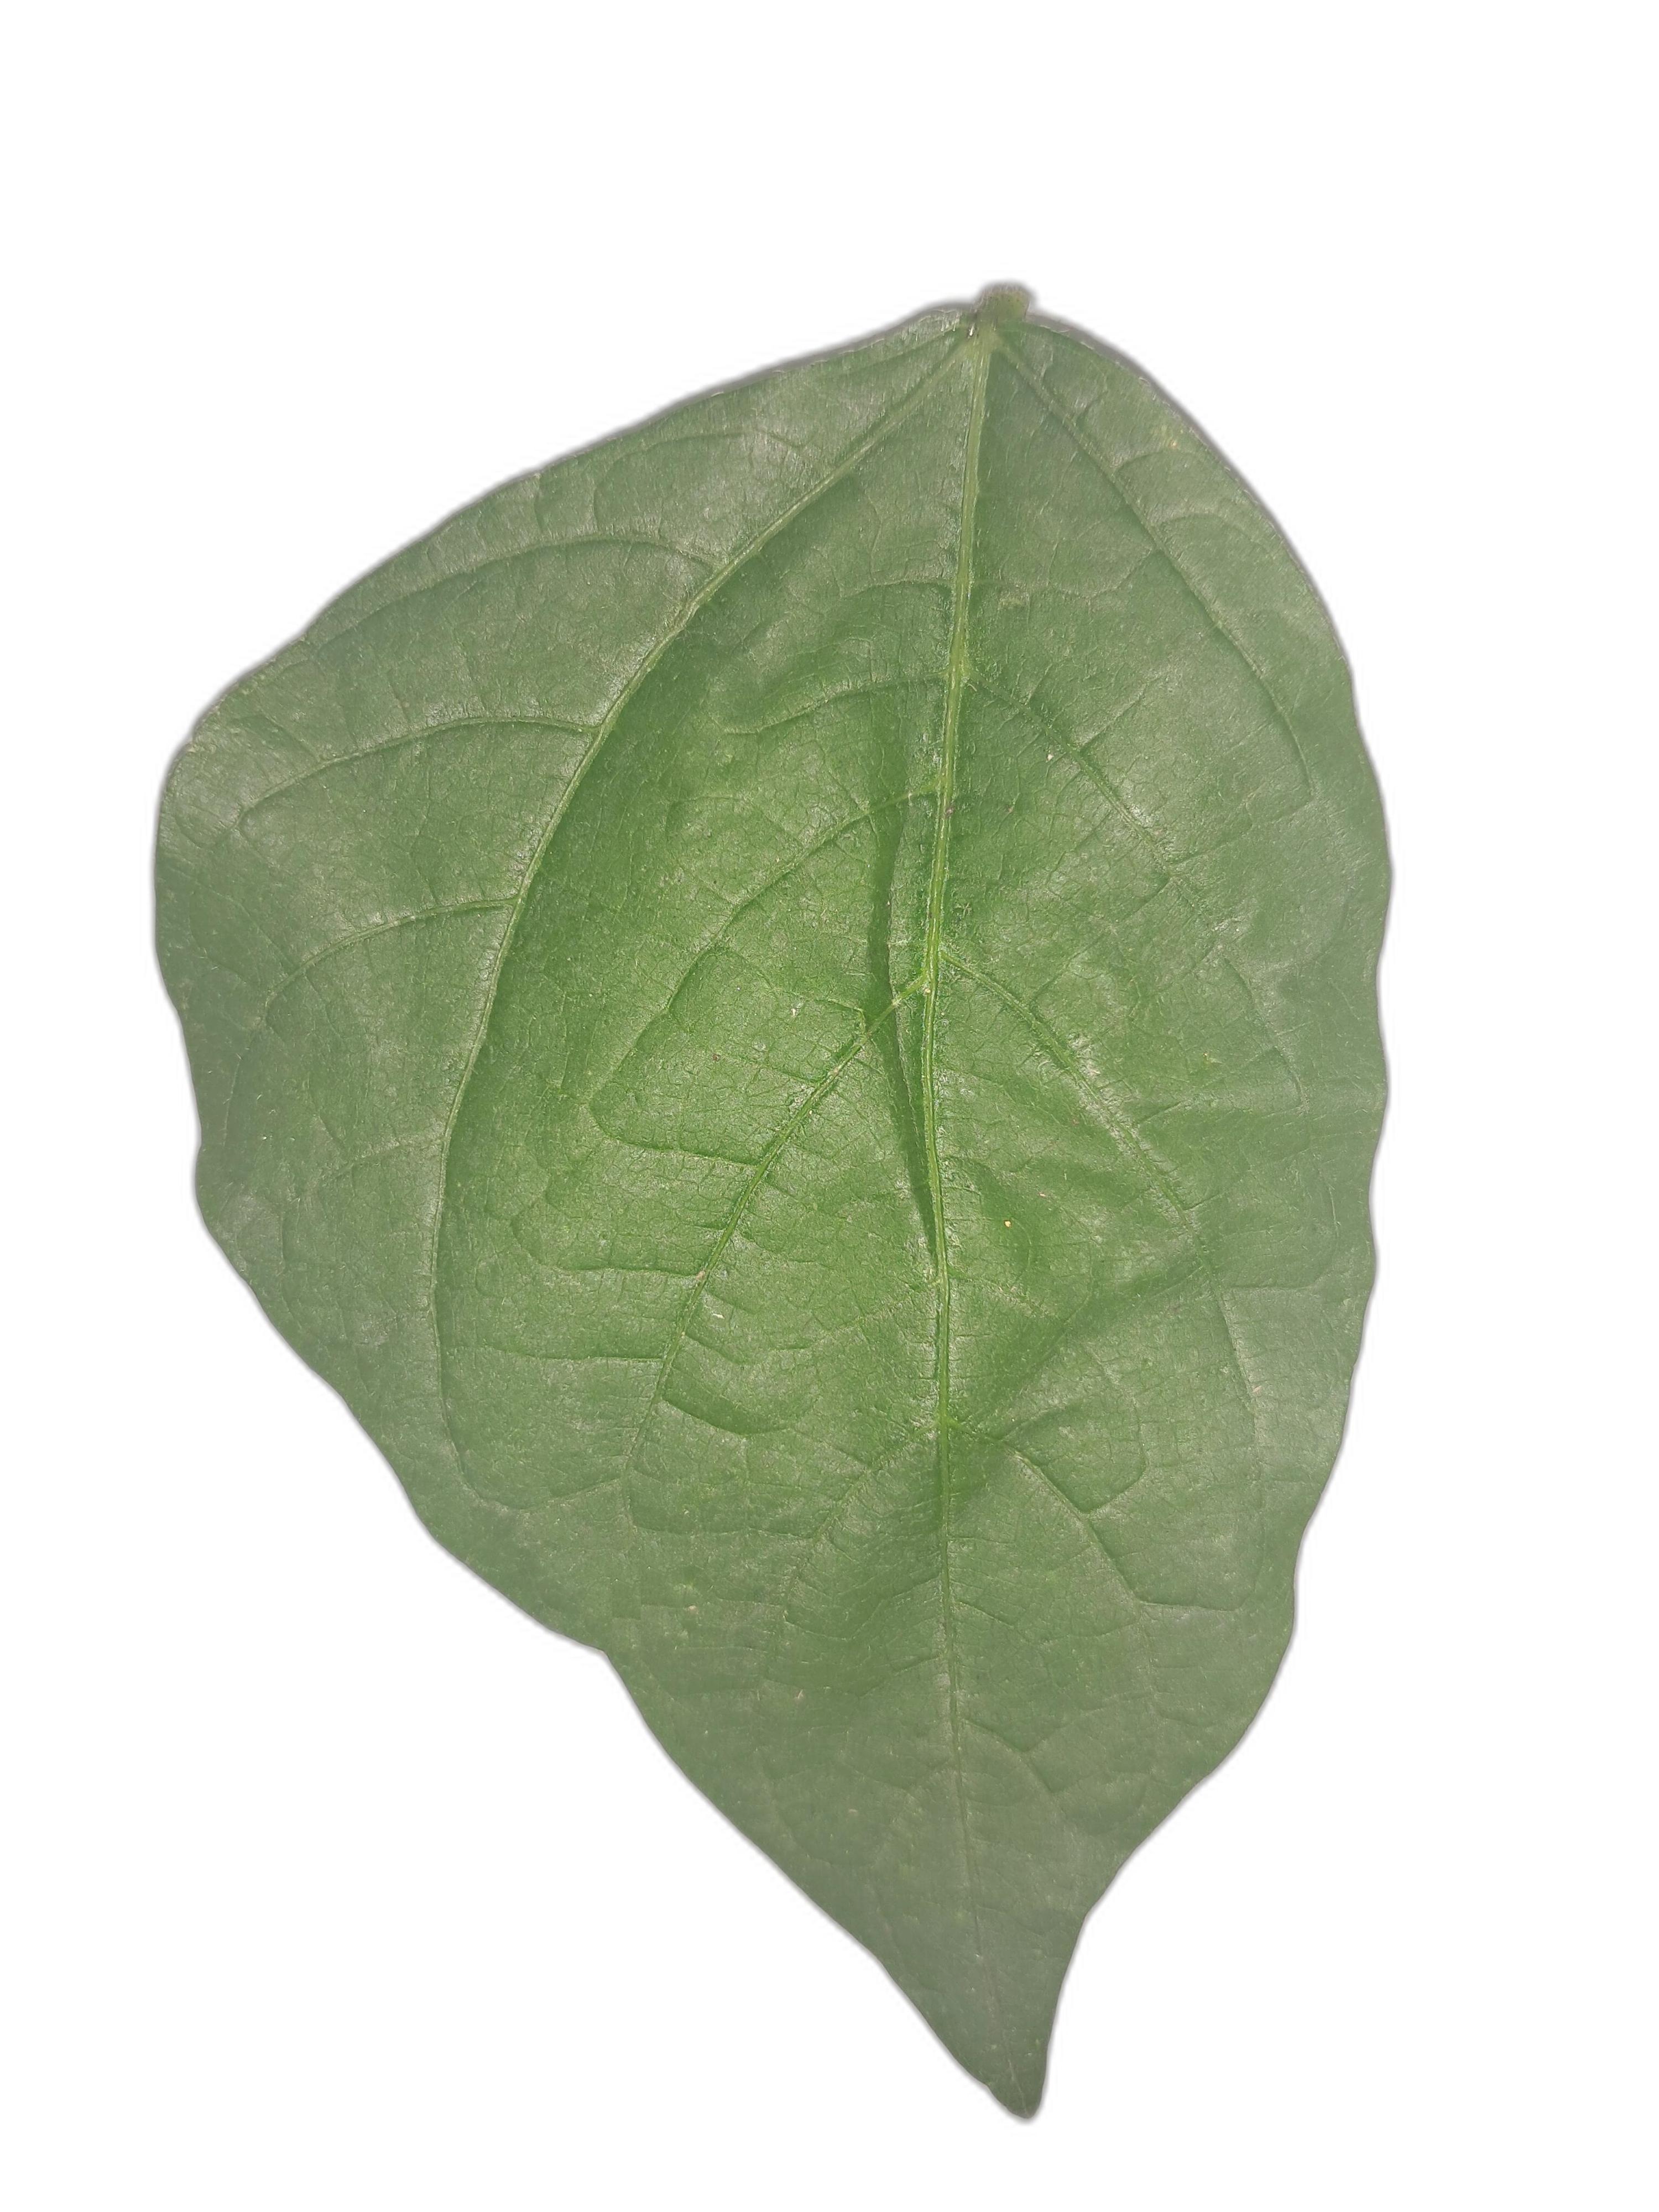
Label: Healthy